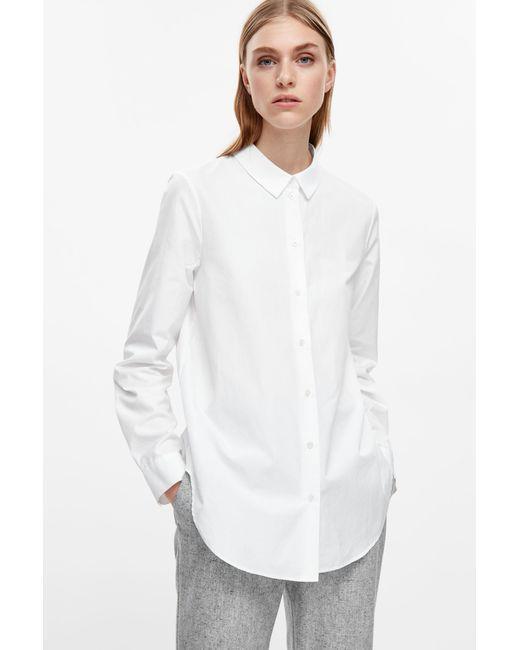
Weißes langärmliges Bürohemd aus Baumwolle